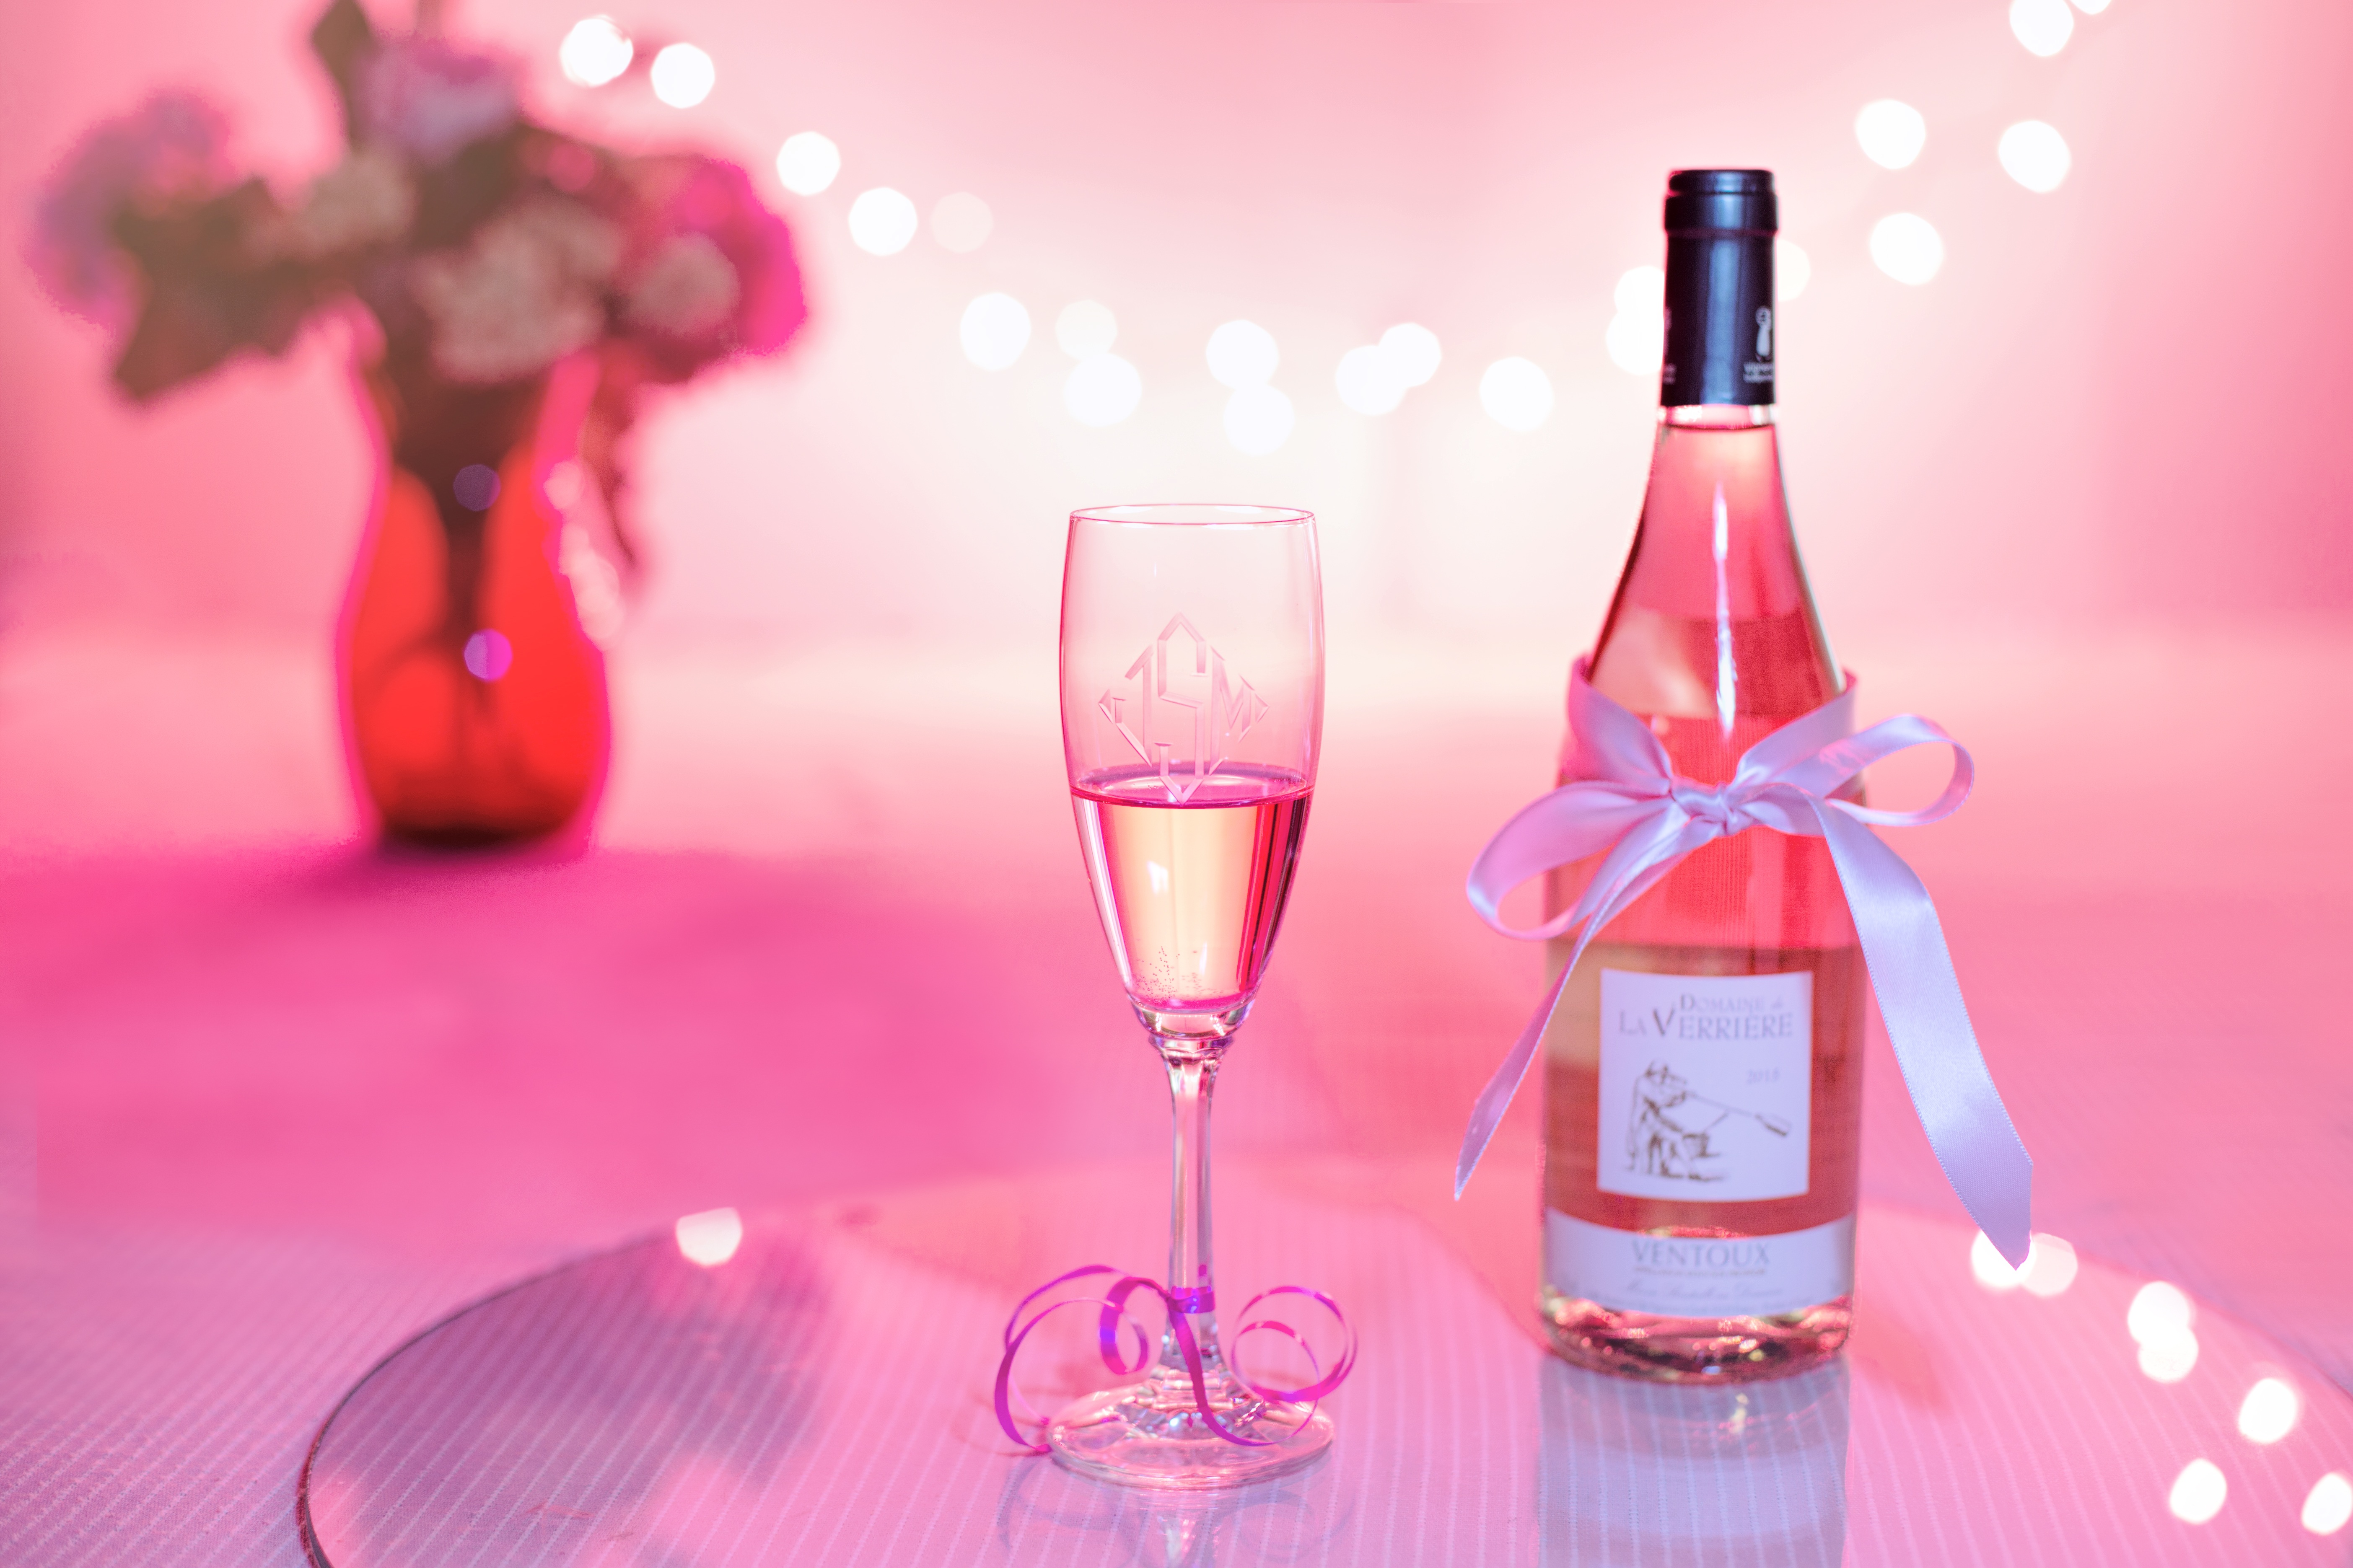
wine, petal, glass, celebration, rose, holiday, beverage, drink, bottle, pink, red wine, wedding, tableware, alcohol, wineglass, wine bottle, celebrate, glass bottle, wine glass, product, party, champagne, crystal, anniversary, magenta, liqueur, birthday, valentine's day, stemware, pink wine, drinkware, champagne stemware